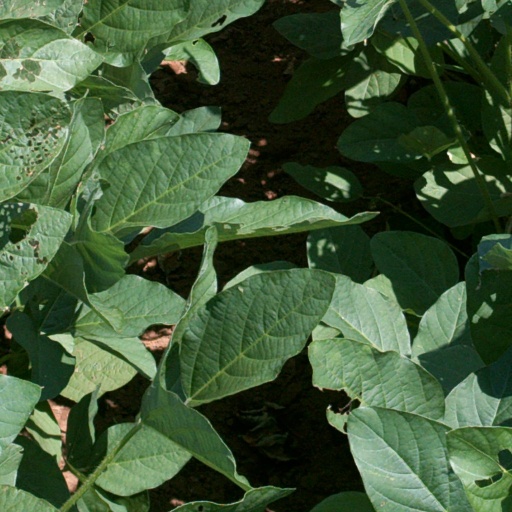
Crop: soybean